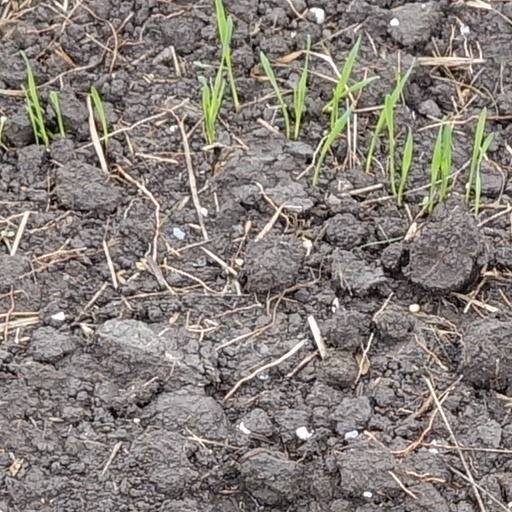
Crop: wheat